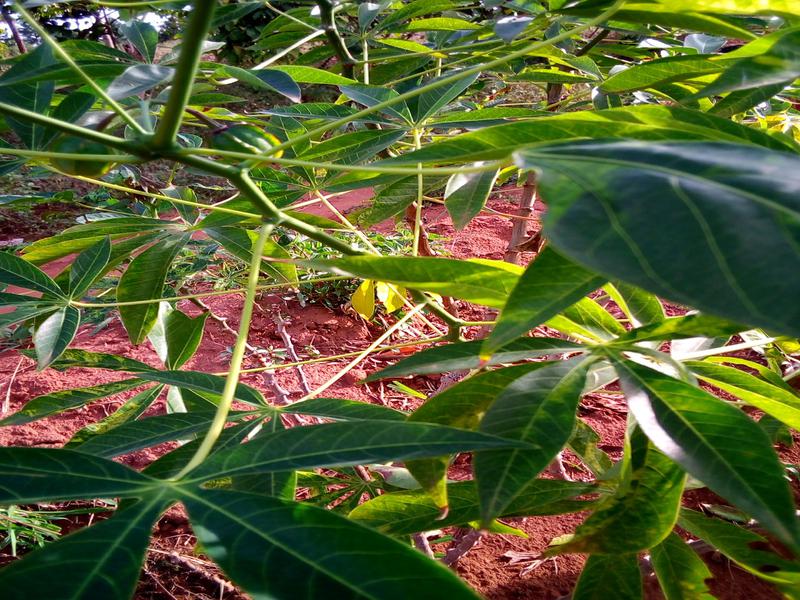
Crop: cassava
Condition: healthy